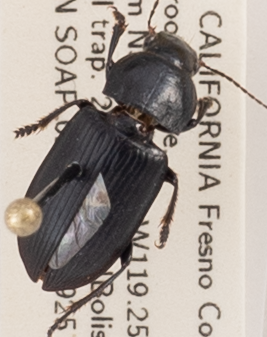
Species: Anisodactylus similis
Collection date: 2019-09-25
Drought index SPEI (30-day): -0.528
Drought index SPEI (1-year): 0.47
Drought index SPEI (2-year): -0.03